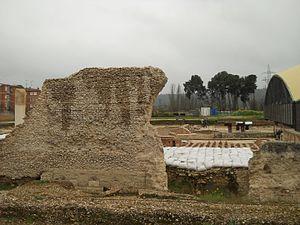
Paredón del Milagro, Site de Complutum, Alcalá de Henares, Madrid, Espagne
Le site archéologique de Complutum est un ensemble de vestiges archéologiques correspondants à la cité de Complutum, une ancienne cité romaine qui est aujourd'hui Alcalá de Henares, dans la Communauté de Madrid. Le site se trouve dans l'actuelle calle del Juncal, au sud-est de l'actuelle ville, et à un kilomètre du noyau médiéval ; alors que l'oppidum pré-romain était situé sur points plus élevés dans les collines pour faciliter sa défense de l'autre côté de la rivière Henares.